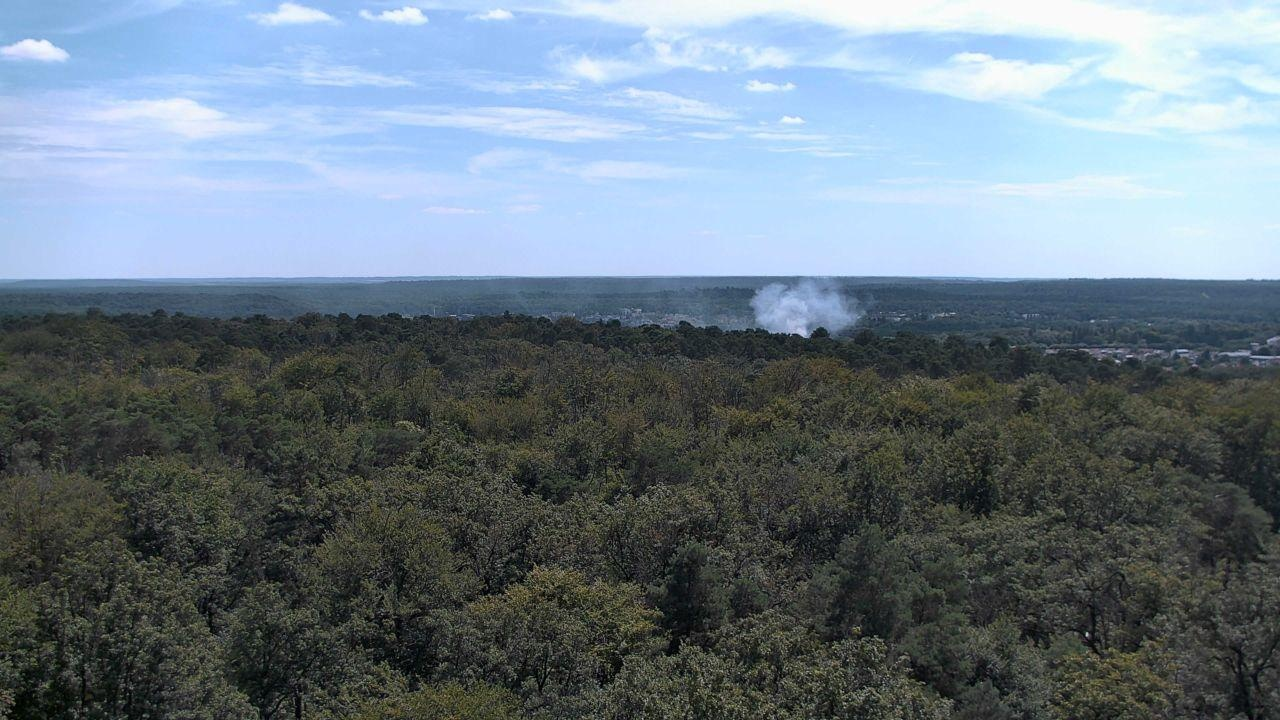
Fire: no
Smoke: yes